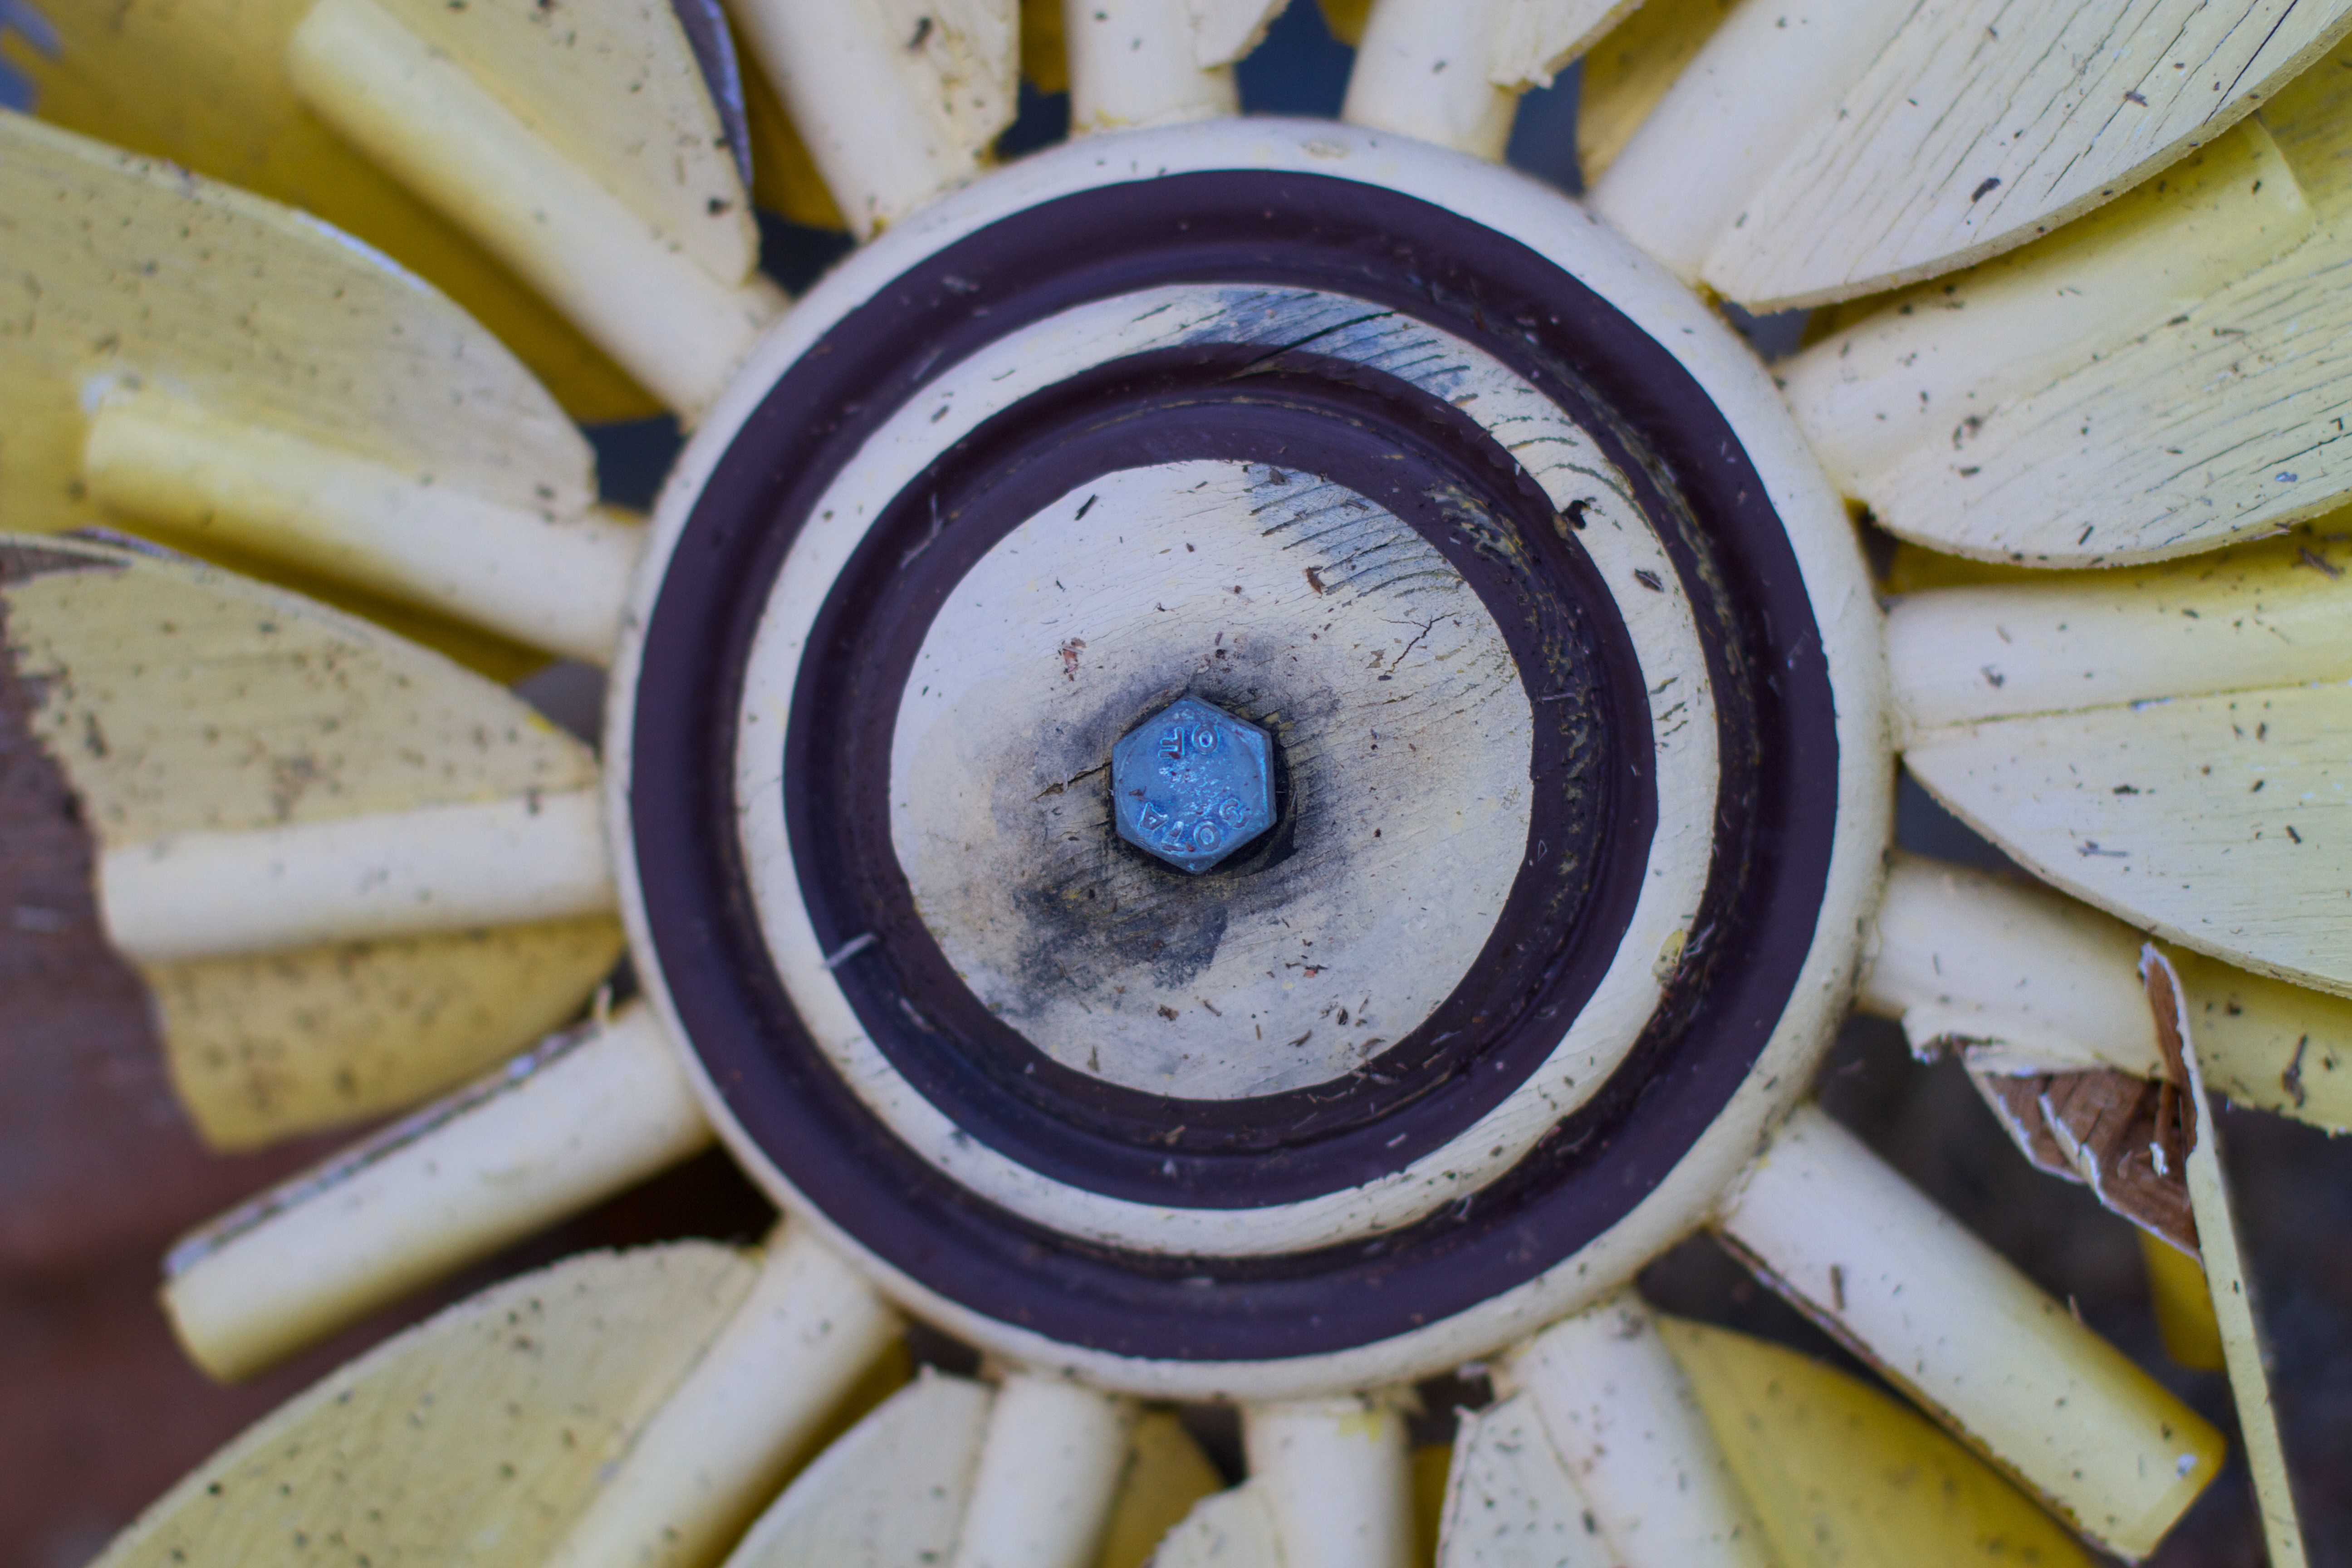
wood, wheel, food, produce, color, close up, man made object, banana family